Clarins

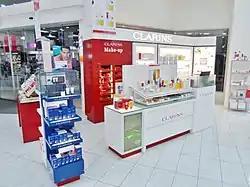
Clarins cosmetic counter at New Zealand department store Farmers

Clarins is headed by Jonathan Zrihen, CEO, Virginie Courtin, Managing Director, and Olivier Courtin-Clarins, Managing Director.